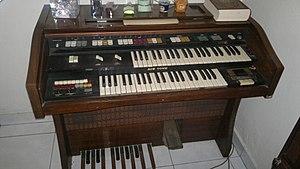
Ace Electronics Industries, plus connu sous le nom Ace Tone, est un constructeur japonais de matériel audio fondé en 1960.